Robbie Ross

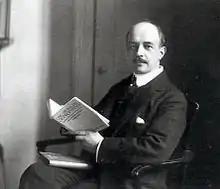
Robert Baldwin Ross, 1911

In 1908, some years after Wilde's death, Ross produced the definitive edition of his works. Ross was also responsible for commissioning Jacob Epstein to produce the sculpture that can now be seen on Wilde's tomb. He even requested that Epstein design a small compartment for Ross's own ashes. As a result of his faithfulness to Wilde even in death, Ross was vindictively pursued by Lord Alfred Douglas, who repeatedly attempted to have him arrested and tried for homosexual conduct.